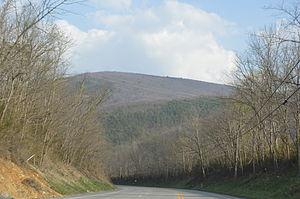
Union Township est un township situé au centre du comté de Huntingdon, en Pennsylvanie, aux États-Unis. En 2010, il comptait une population de 1 022 habitants.